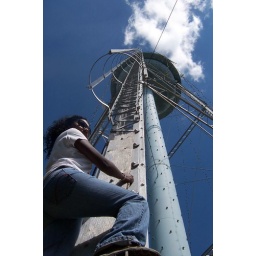
climbing the icon of three hills against the deep blue sky